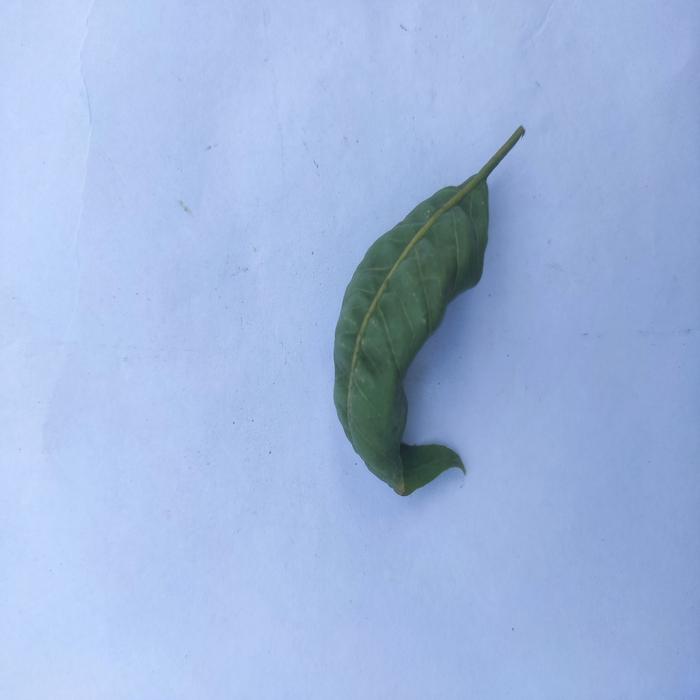
Crop: Aegle Marmelos
Leaf condition: Leaf_Curl